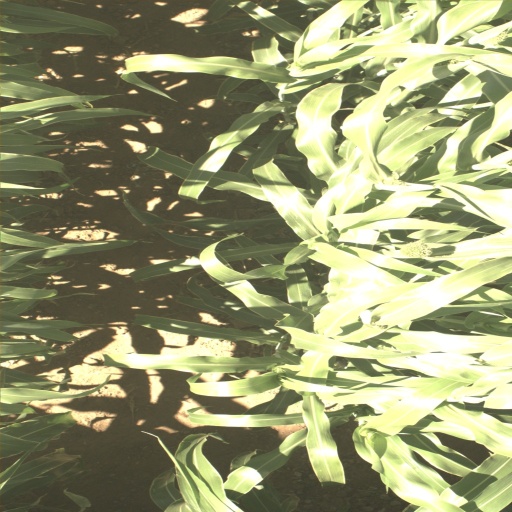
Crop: sorghum